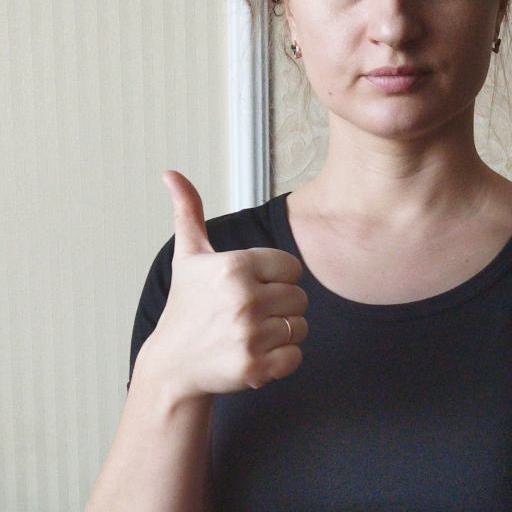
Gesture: like